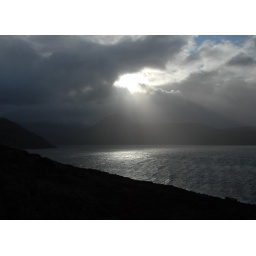
Hints of blue sky above Little Loch Broom.